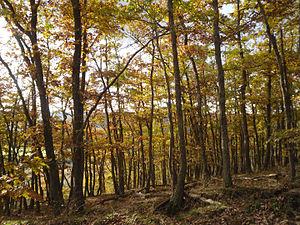
La forêt de Dreux en automne, commune de Sorel-Moussel (Eure-et-Loir). Vue près du rebord de la vallée de l'Eure, entre Saint-Georges-Motel et Marcilly-sur-Eure (Eure).
Le Drouais est une région naturelle de France située au nord de l'Eure-et-Loir, s'étendant dans une moindre mesure dans les Yvelines. Ouvert aux influences de la Normandie, de la Beauce et de l'Île-de-France, il constitue une zone de transition au même titre que son voisin de l'ouest, le Thymerais. Historiquement, le Drouais fait partie de l'Île-de-France, tandis que Nogent-le-Roi et Maintenon font partie de l'Orléanais. Il constitua rapidement une terre stratégique dans les conflits opposant les rois de France aux ducs de Normandie. Aujourd'hui, il s'agit toujours d'un territoire fortement lié à la région parisienne, en particulier au département limitrophe des Yvelines : une partie des communes qui le composent se situe dans l'aire urbaine de Paris.
La forêt de Dreux, également appelée localement forêt d'Anet, est une forêt domaniale française couvrant une superficie d'environ 3 300 hectares au nord du département d'Eure-et-Loir, entre Dreux et Anet.